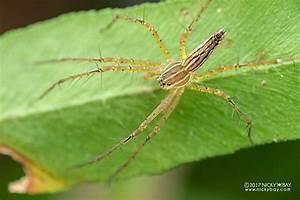
spider